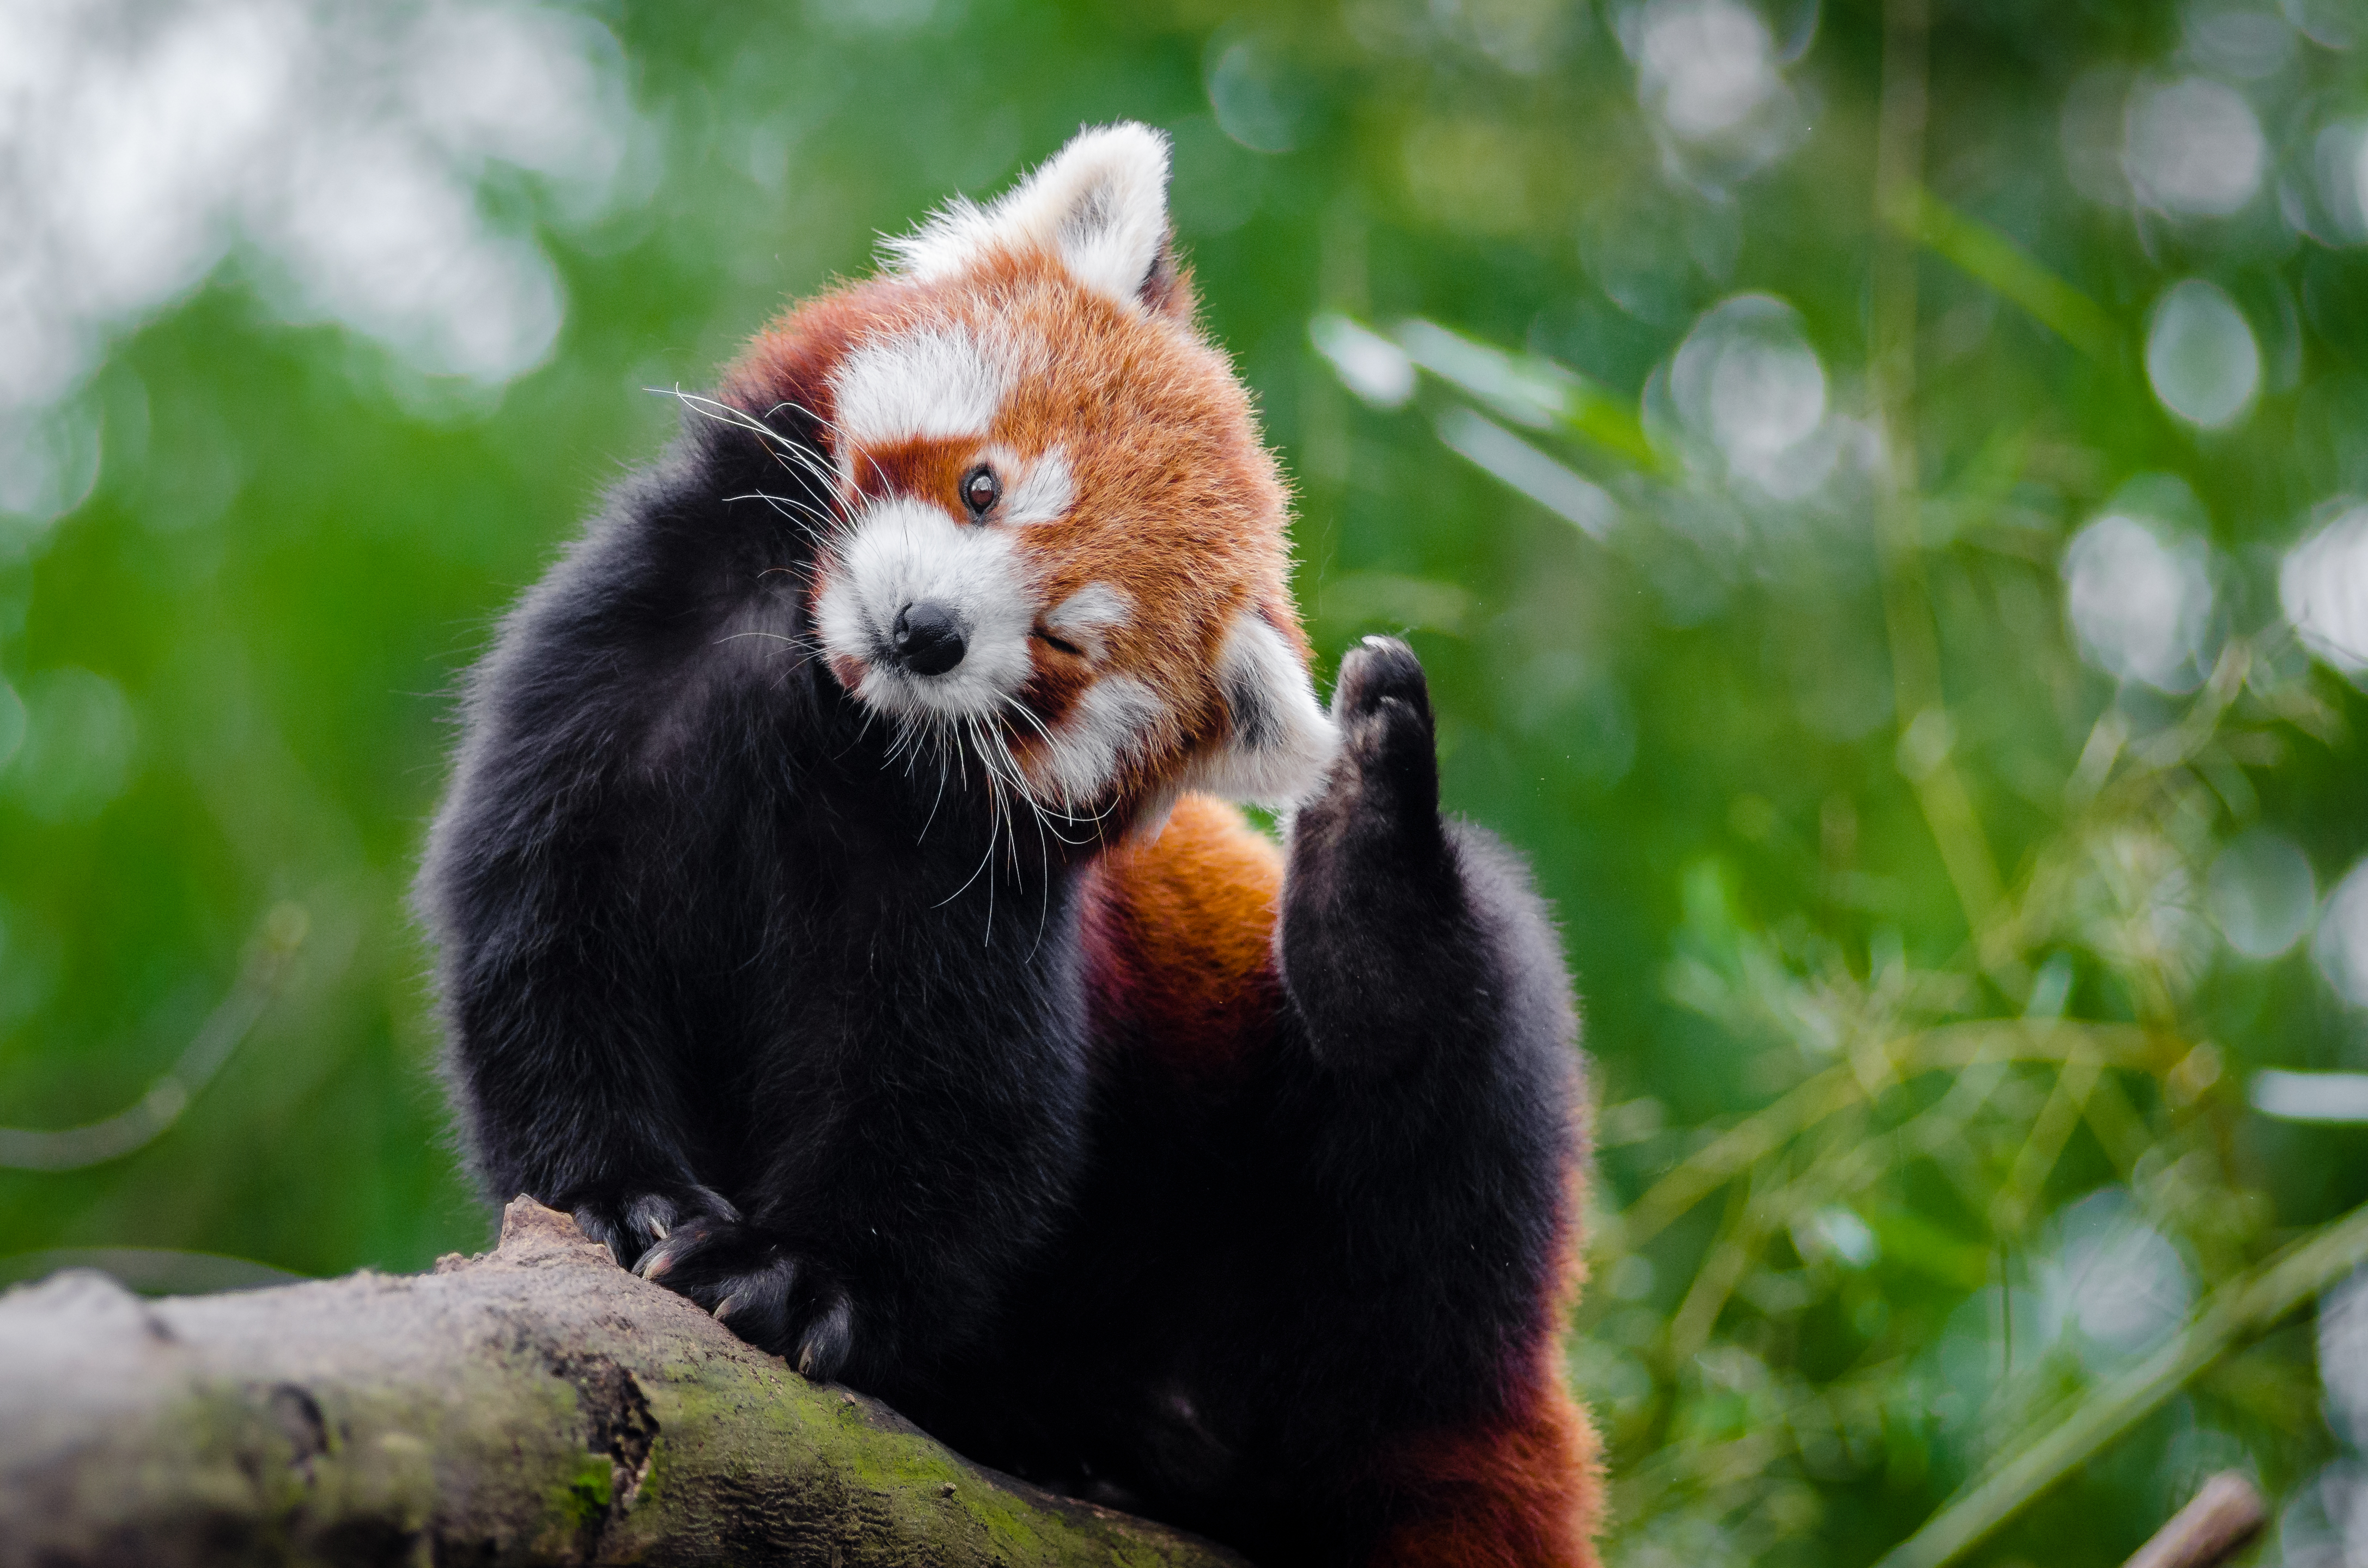
tree, animal, cute, wildlife, zoo, fur, mammal, fauna, tree branch, red panda, close up, outdoors, vertebrate, domestic, adorable, itching, dog breed group